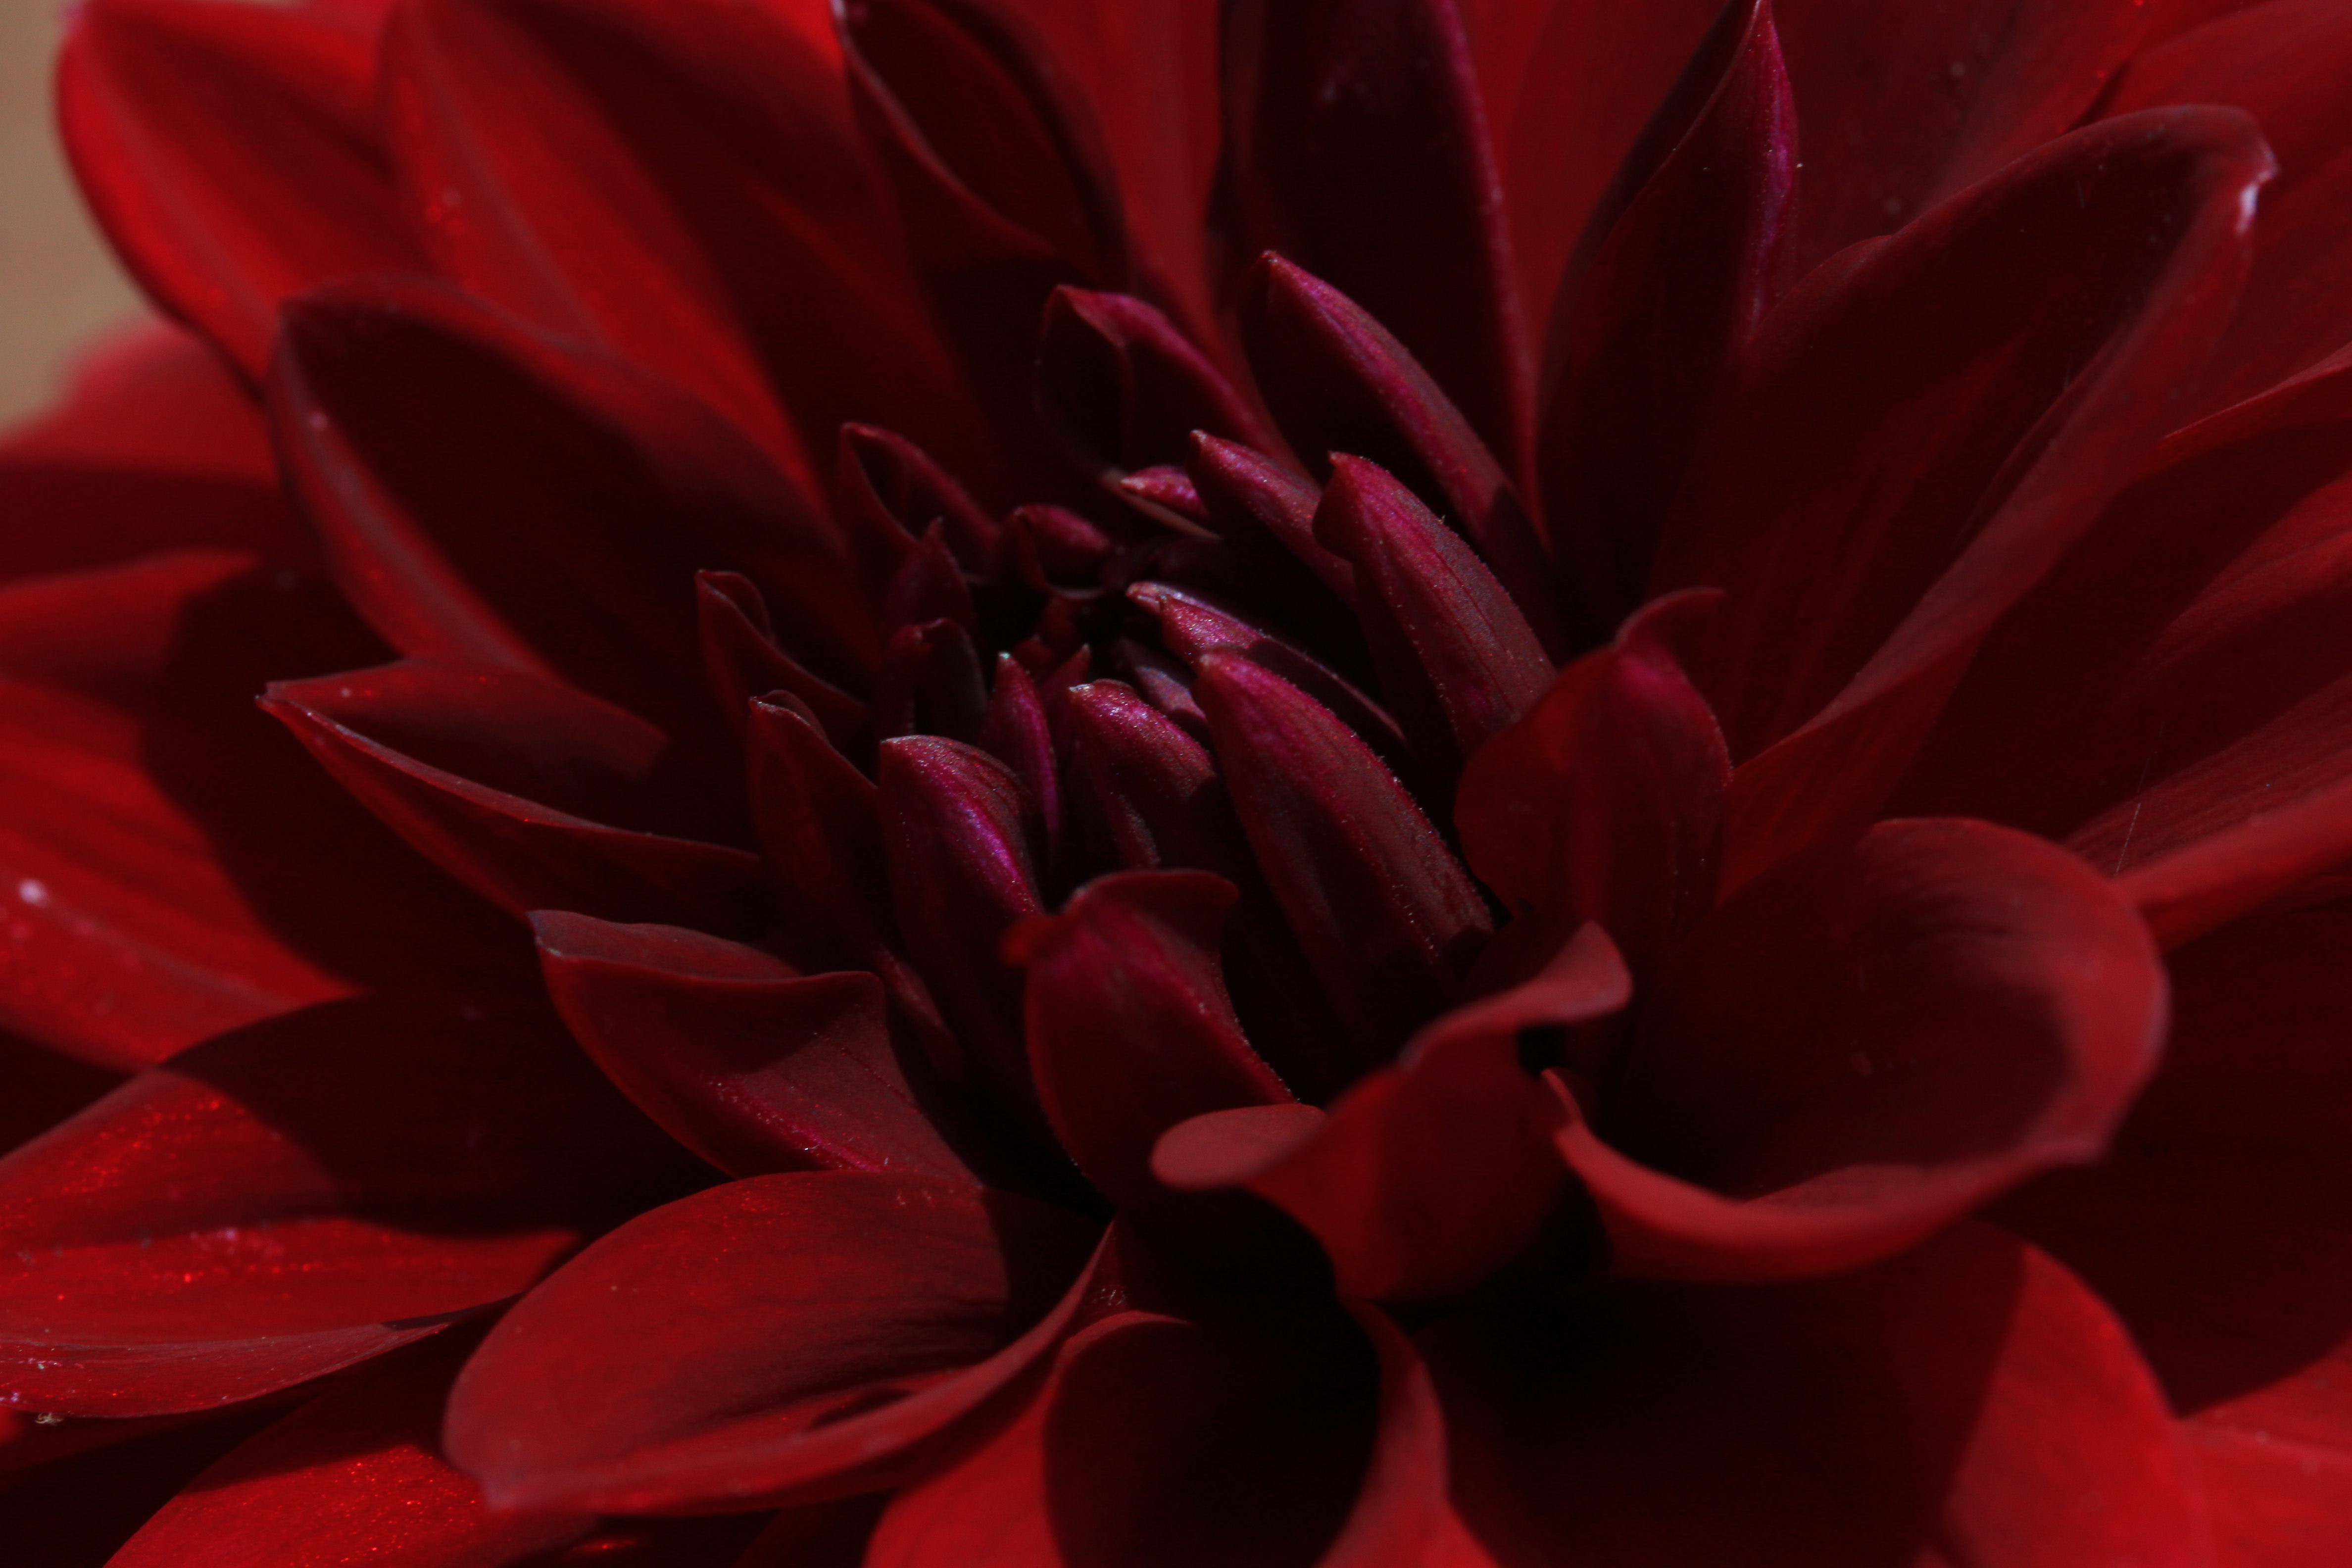
plant, flower, petal, red, pink, flora, close up, dahlia, uk, peterborough, macro photography, flowering plant, daisy family, plant stem, land plant